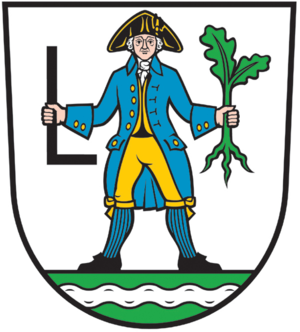
concédé 25 octobre 2017.
Langewahl est une commune allemande de l’arrondissement d'Oder-Spree, au Brandebourg. Elle se trouve à proximité du Dubrower Berge, une moraine terminale de l'âge glaciaire devenue une colline boisée appréciée des randonneurs et des cyclistes.